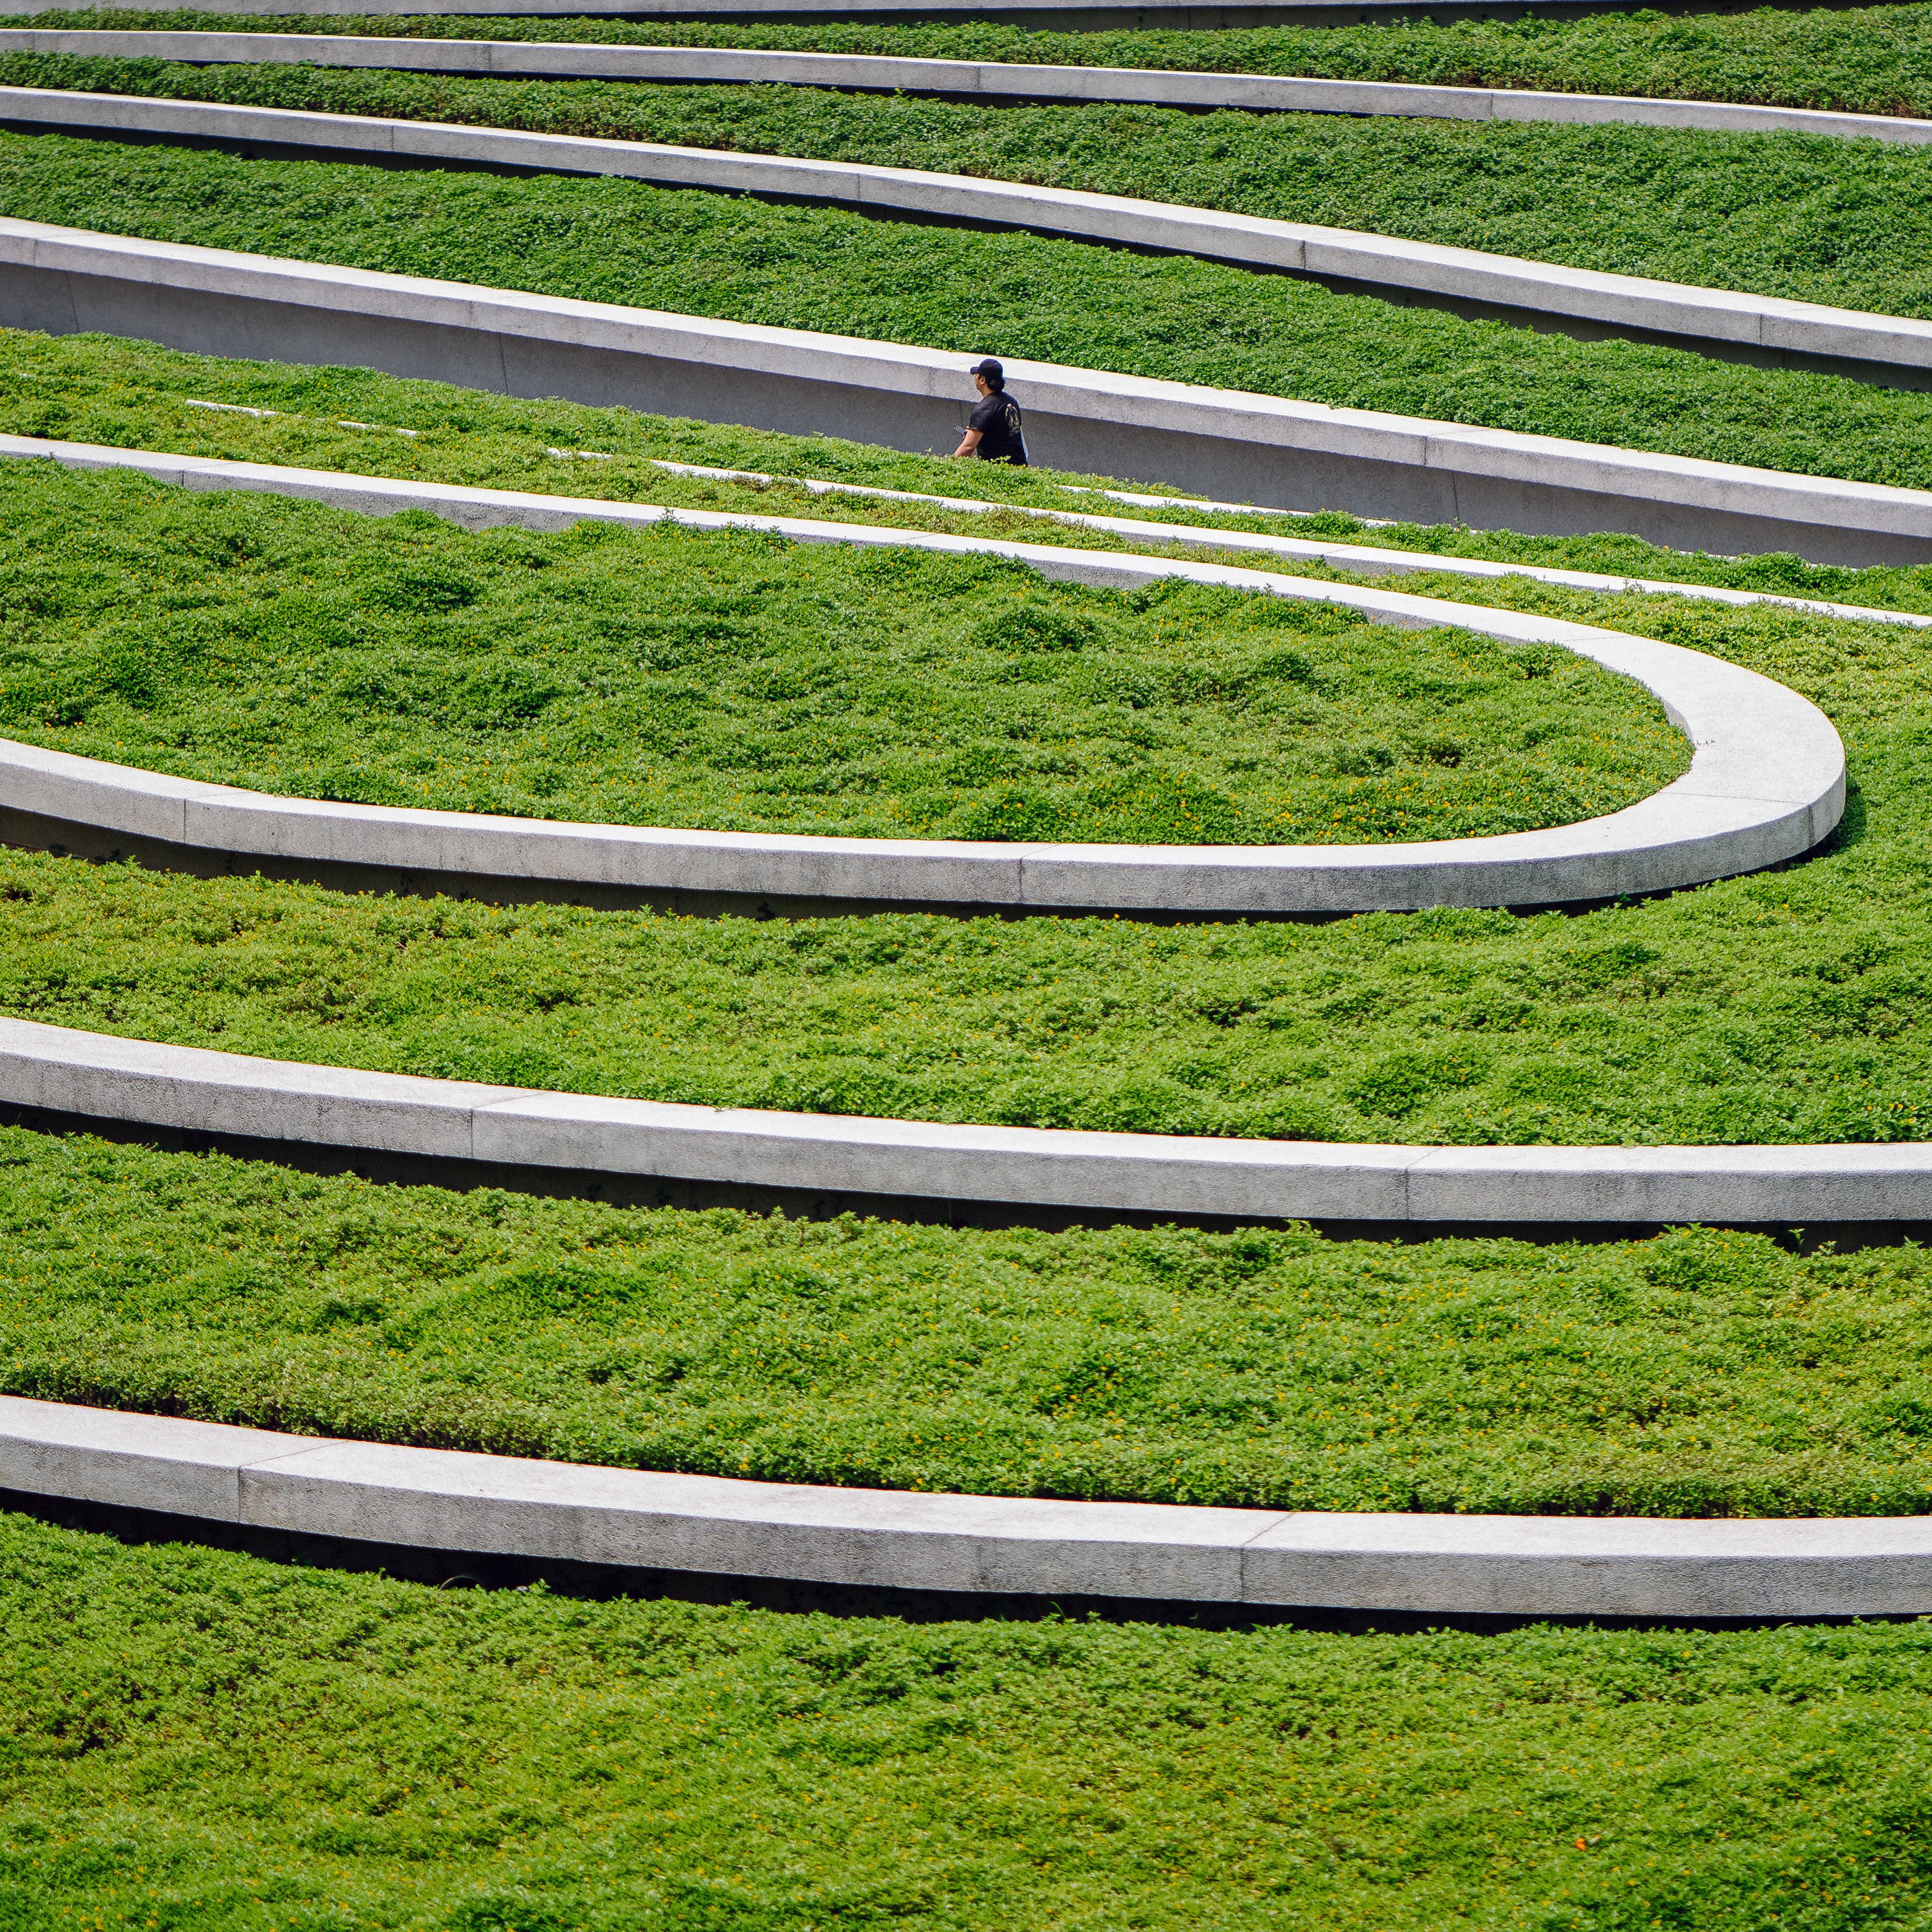
green, grass, line, fence, pasture, race track, grassland, grass family, field, plant, tree, shrub, lawn, landscape, garden, road